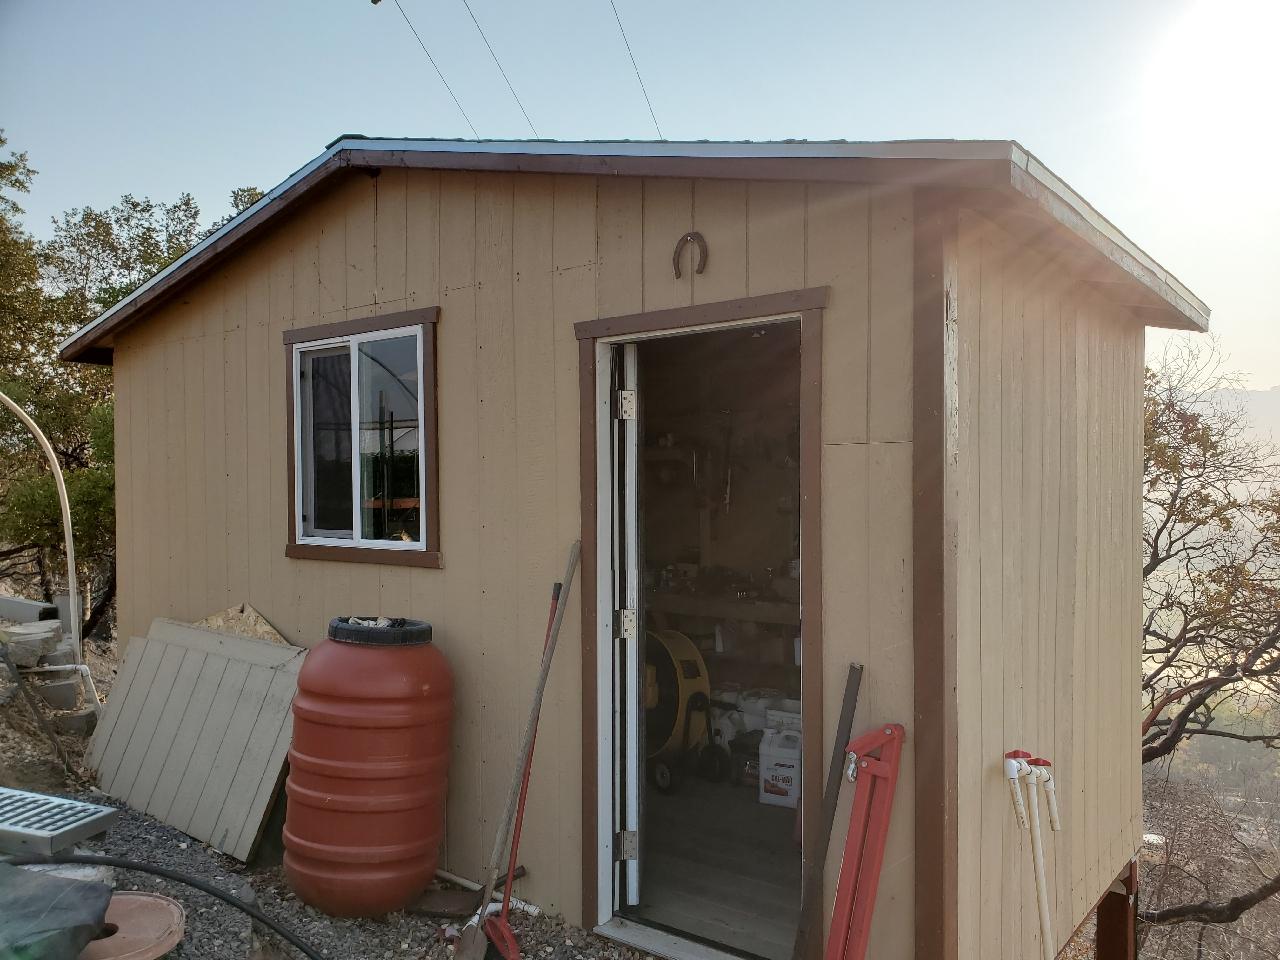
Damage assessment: no_damage